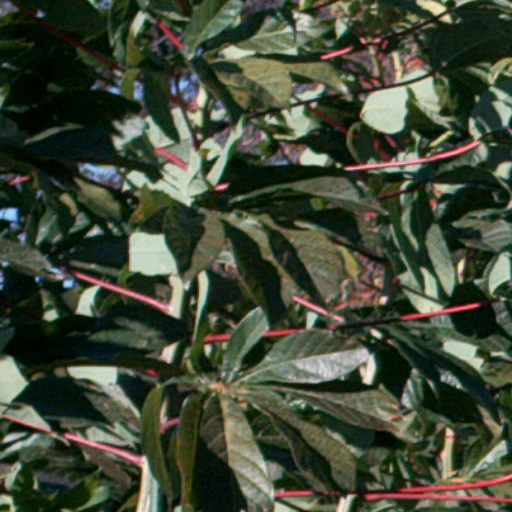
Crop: cassava